Terrence Cody

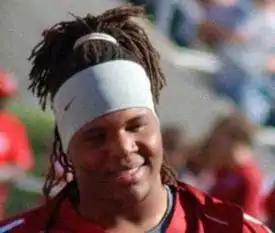
Cody in 2008

Terrence Bernard Cody, Jr. (born June 28, 1988) is an American former professional football player who was a defensive tackle in the National Football League (NFL). He played college football for the Alabama Crimson Tide. He was selected by the Baltimore Ravens in the second round of the 2010 NFL draft and played five seasons in the NFL.